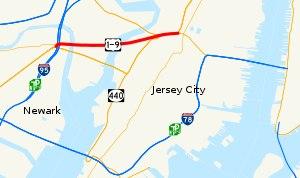
La General Pulaski Skyway est une autoroute à quatre voies composée de ponts reliés dans la partie nord de l'État américain du New Jersey, portant la désignation de U.S. Route 1/9 sur la majeure partie de sa longueur.